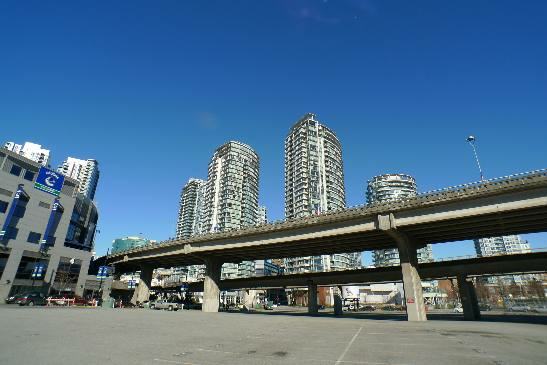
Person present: No